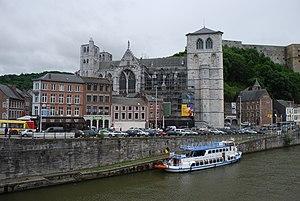
Vue de quai de Namur à Huy
La Hesbaye liégeoise est une sous-région naturelle de la Hesbaye dont les limites géographiques se situe entre la Meuse au Sud-Est, le Geer au Nord -Ouest et la vallée de la Mehaigne et de la Burdinale au Sud-Ouest.
La collégiale Notre-Dame et Saint-Domitien est un édifice religieux catholique de style gothique mosan sis en bord de Meuse, à Huy, en Province de Liège. Construite en plusieurs phases de 1311 à 1536 elle est classée au patrimoine exceptionnel de Wallonie.